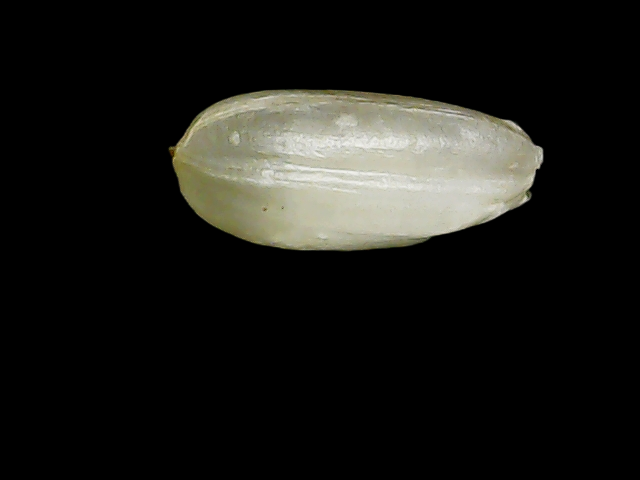
Rice variety: Binadhan8